Art Ross

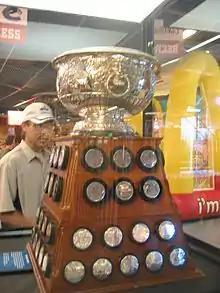
The Art Ross Trophy. Ross donated the trophy in 1947 to be awarded to the leading scorer in the NHL regular season.

After the 1914–15 season, the Senators and Wanderers finished with identical records of fourteen wins and six losses. A two-game, total goal series was played to determine the NHA league champion who would contest the Stanley Cup with the Pacific Coast Hockey Association winner, the Vancouver Millionaires. Ross, who finished with three goals in sixteen games in the season, scored one goal in the first match against the Wanderers, a Senators 4–0 victory, and though Ottawa lost the second game 1–0, they won the series, 4–1. To help the Senators stop the Wanderers, who were known for their speed, Ross created a new system of defence. Termed "kitty bar the door", it required three defenders to align themselves across the ice 30 feet in front of the goaltender to stop offensive rushes. This style of defence would later be used in a modified version known as the neutral zone trap, later used widely to stop opposition offensive chances.